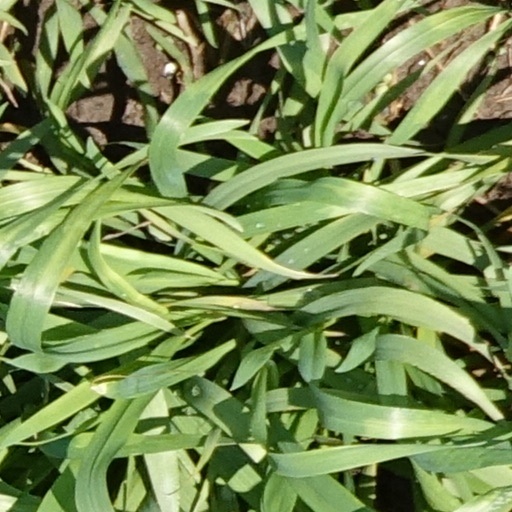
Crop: wheat